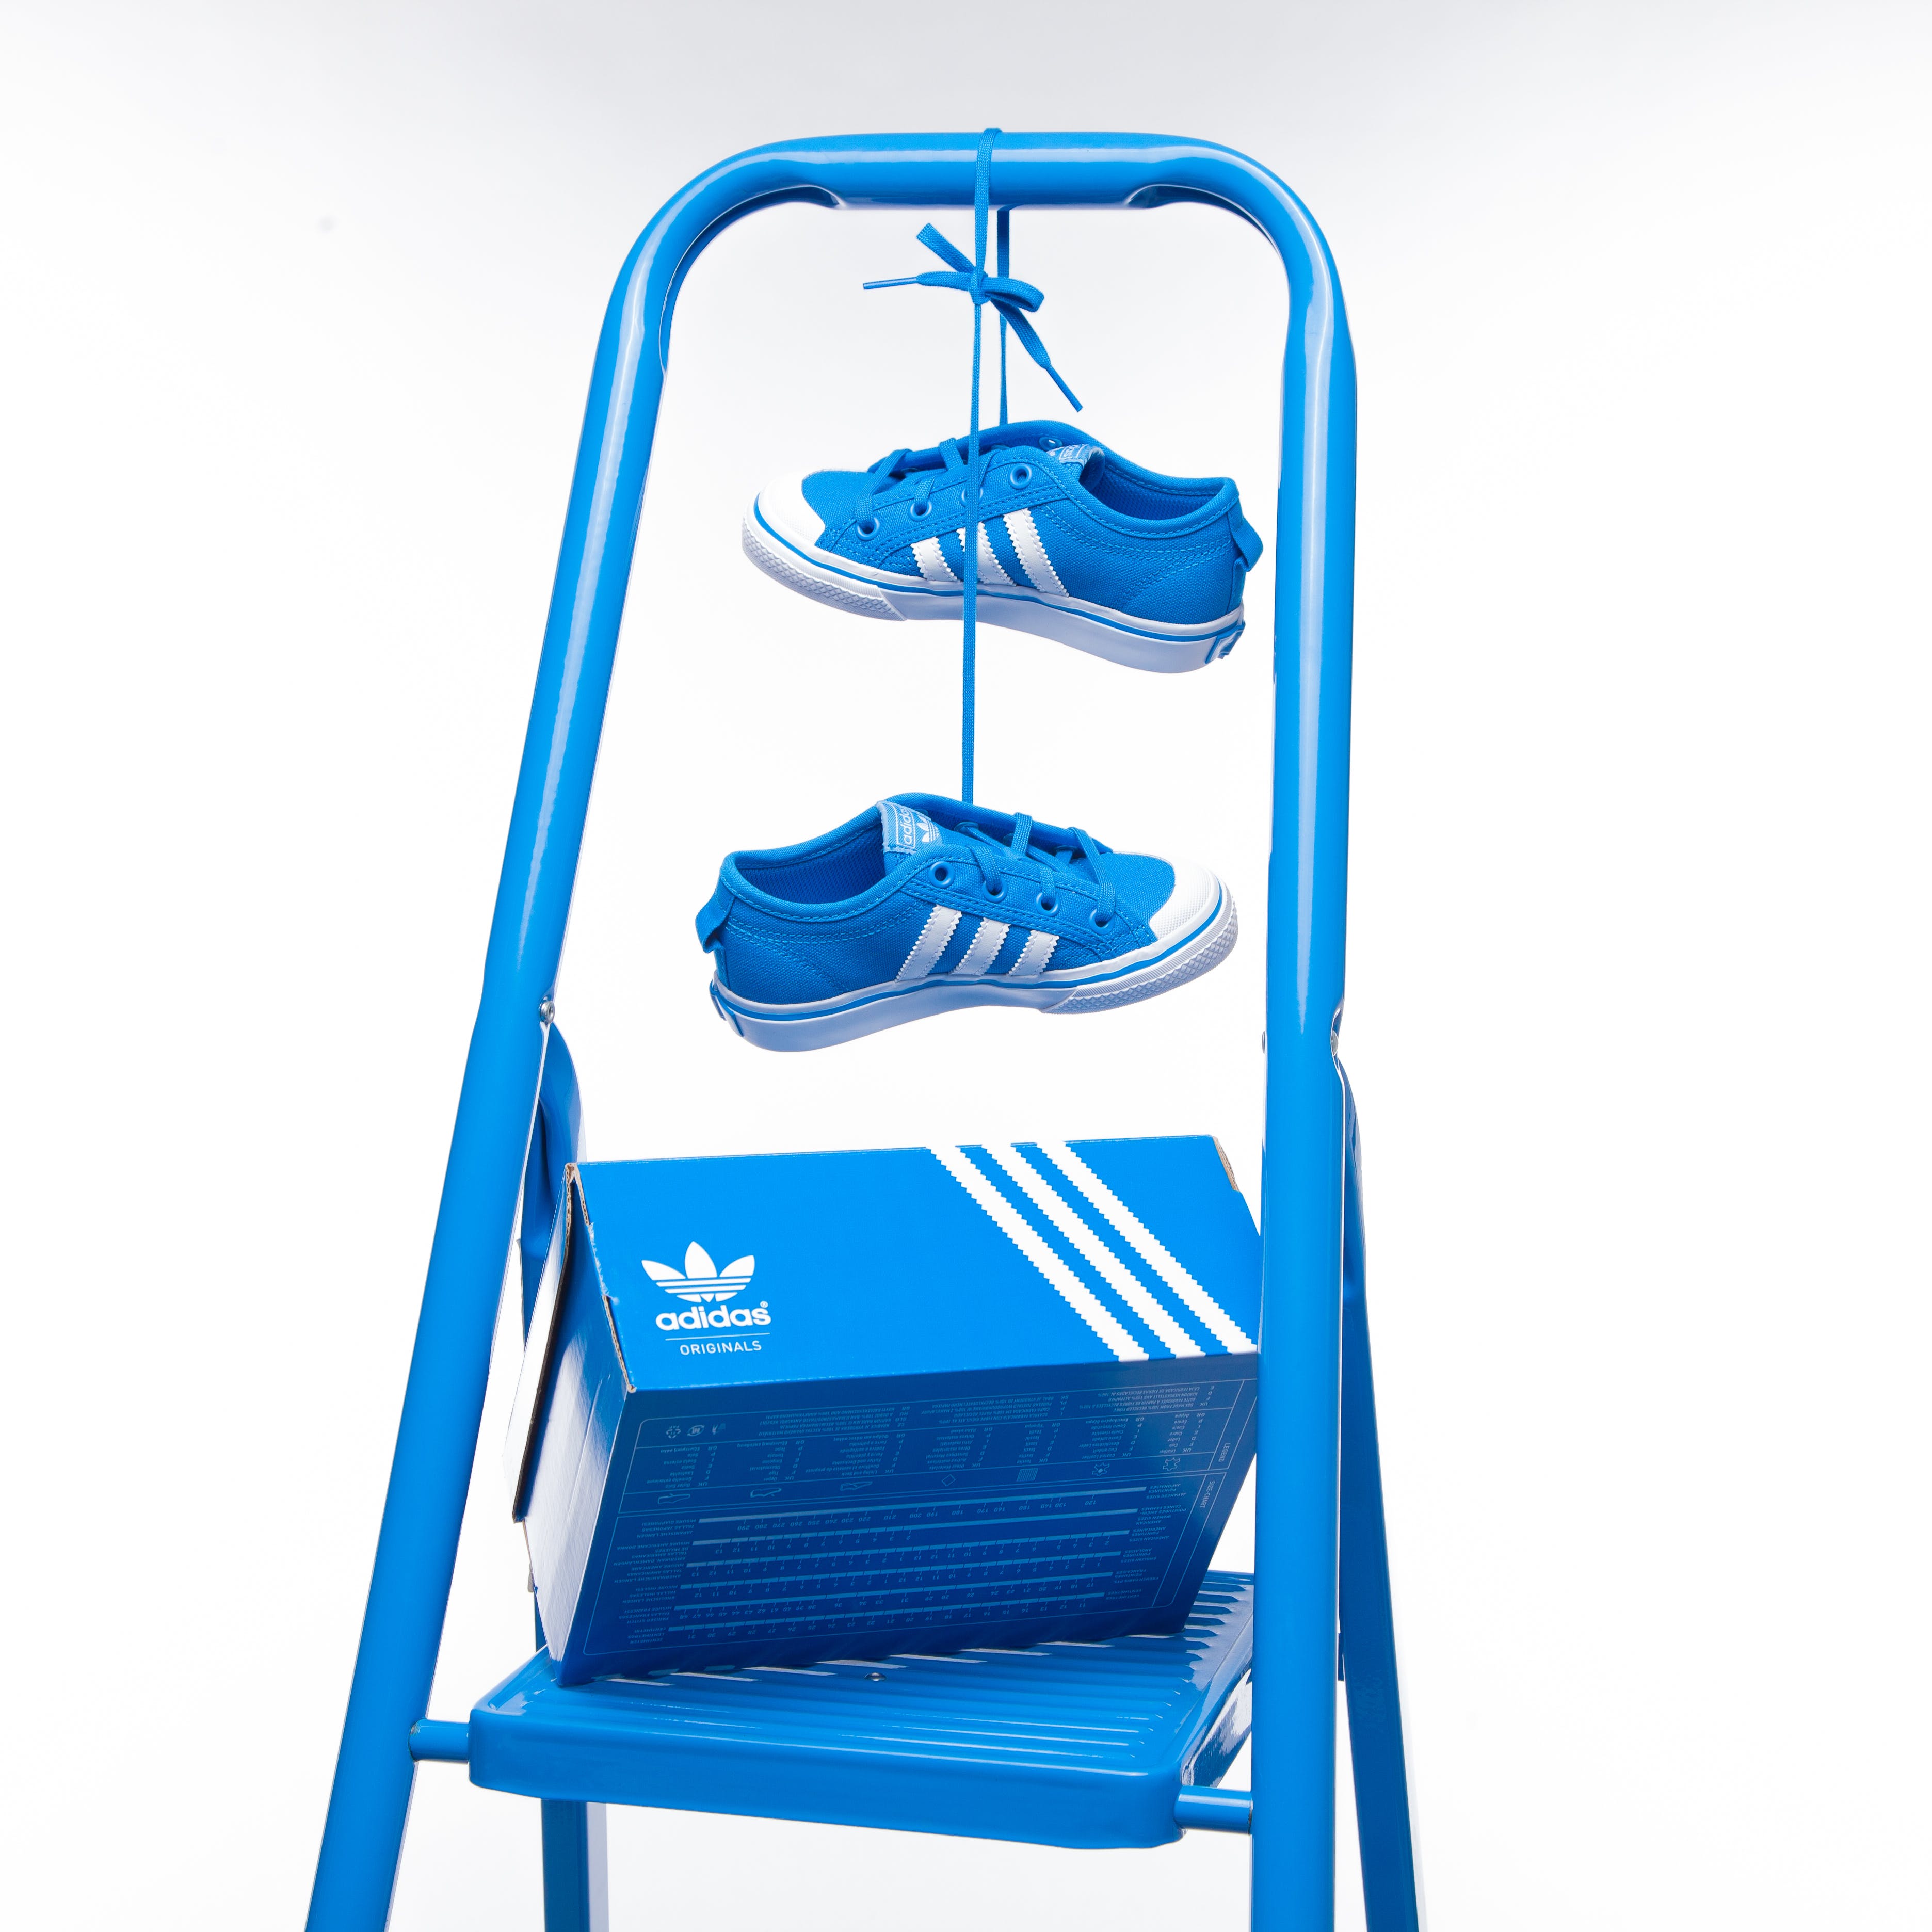
chair, shoe, blue, sneakers, outdoor shoe, walking shoe, sports equipment, font, electric blue, liquid, athletic shoe, cleat, comfort, outdoor furniture, sportswear, shelf, carmine, Household supply, foot, human leg, brand